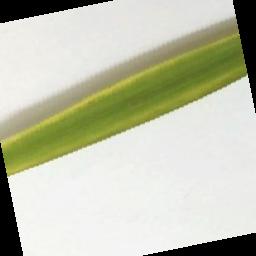
Label: Rice___Brown_Spot